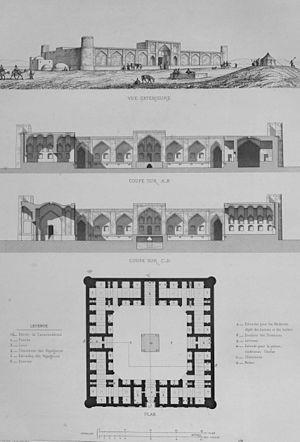
Caravanserail Passencan sur la route de Téhéran à Ispahan